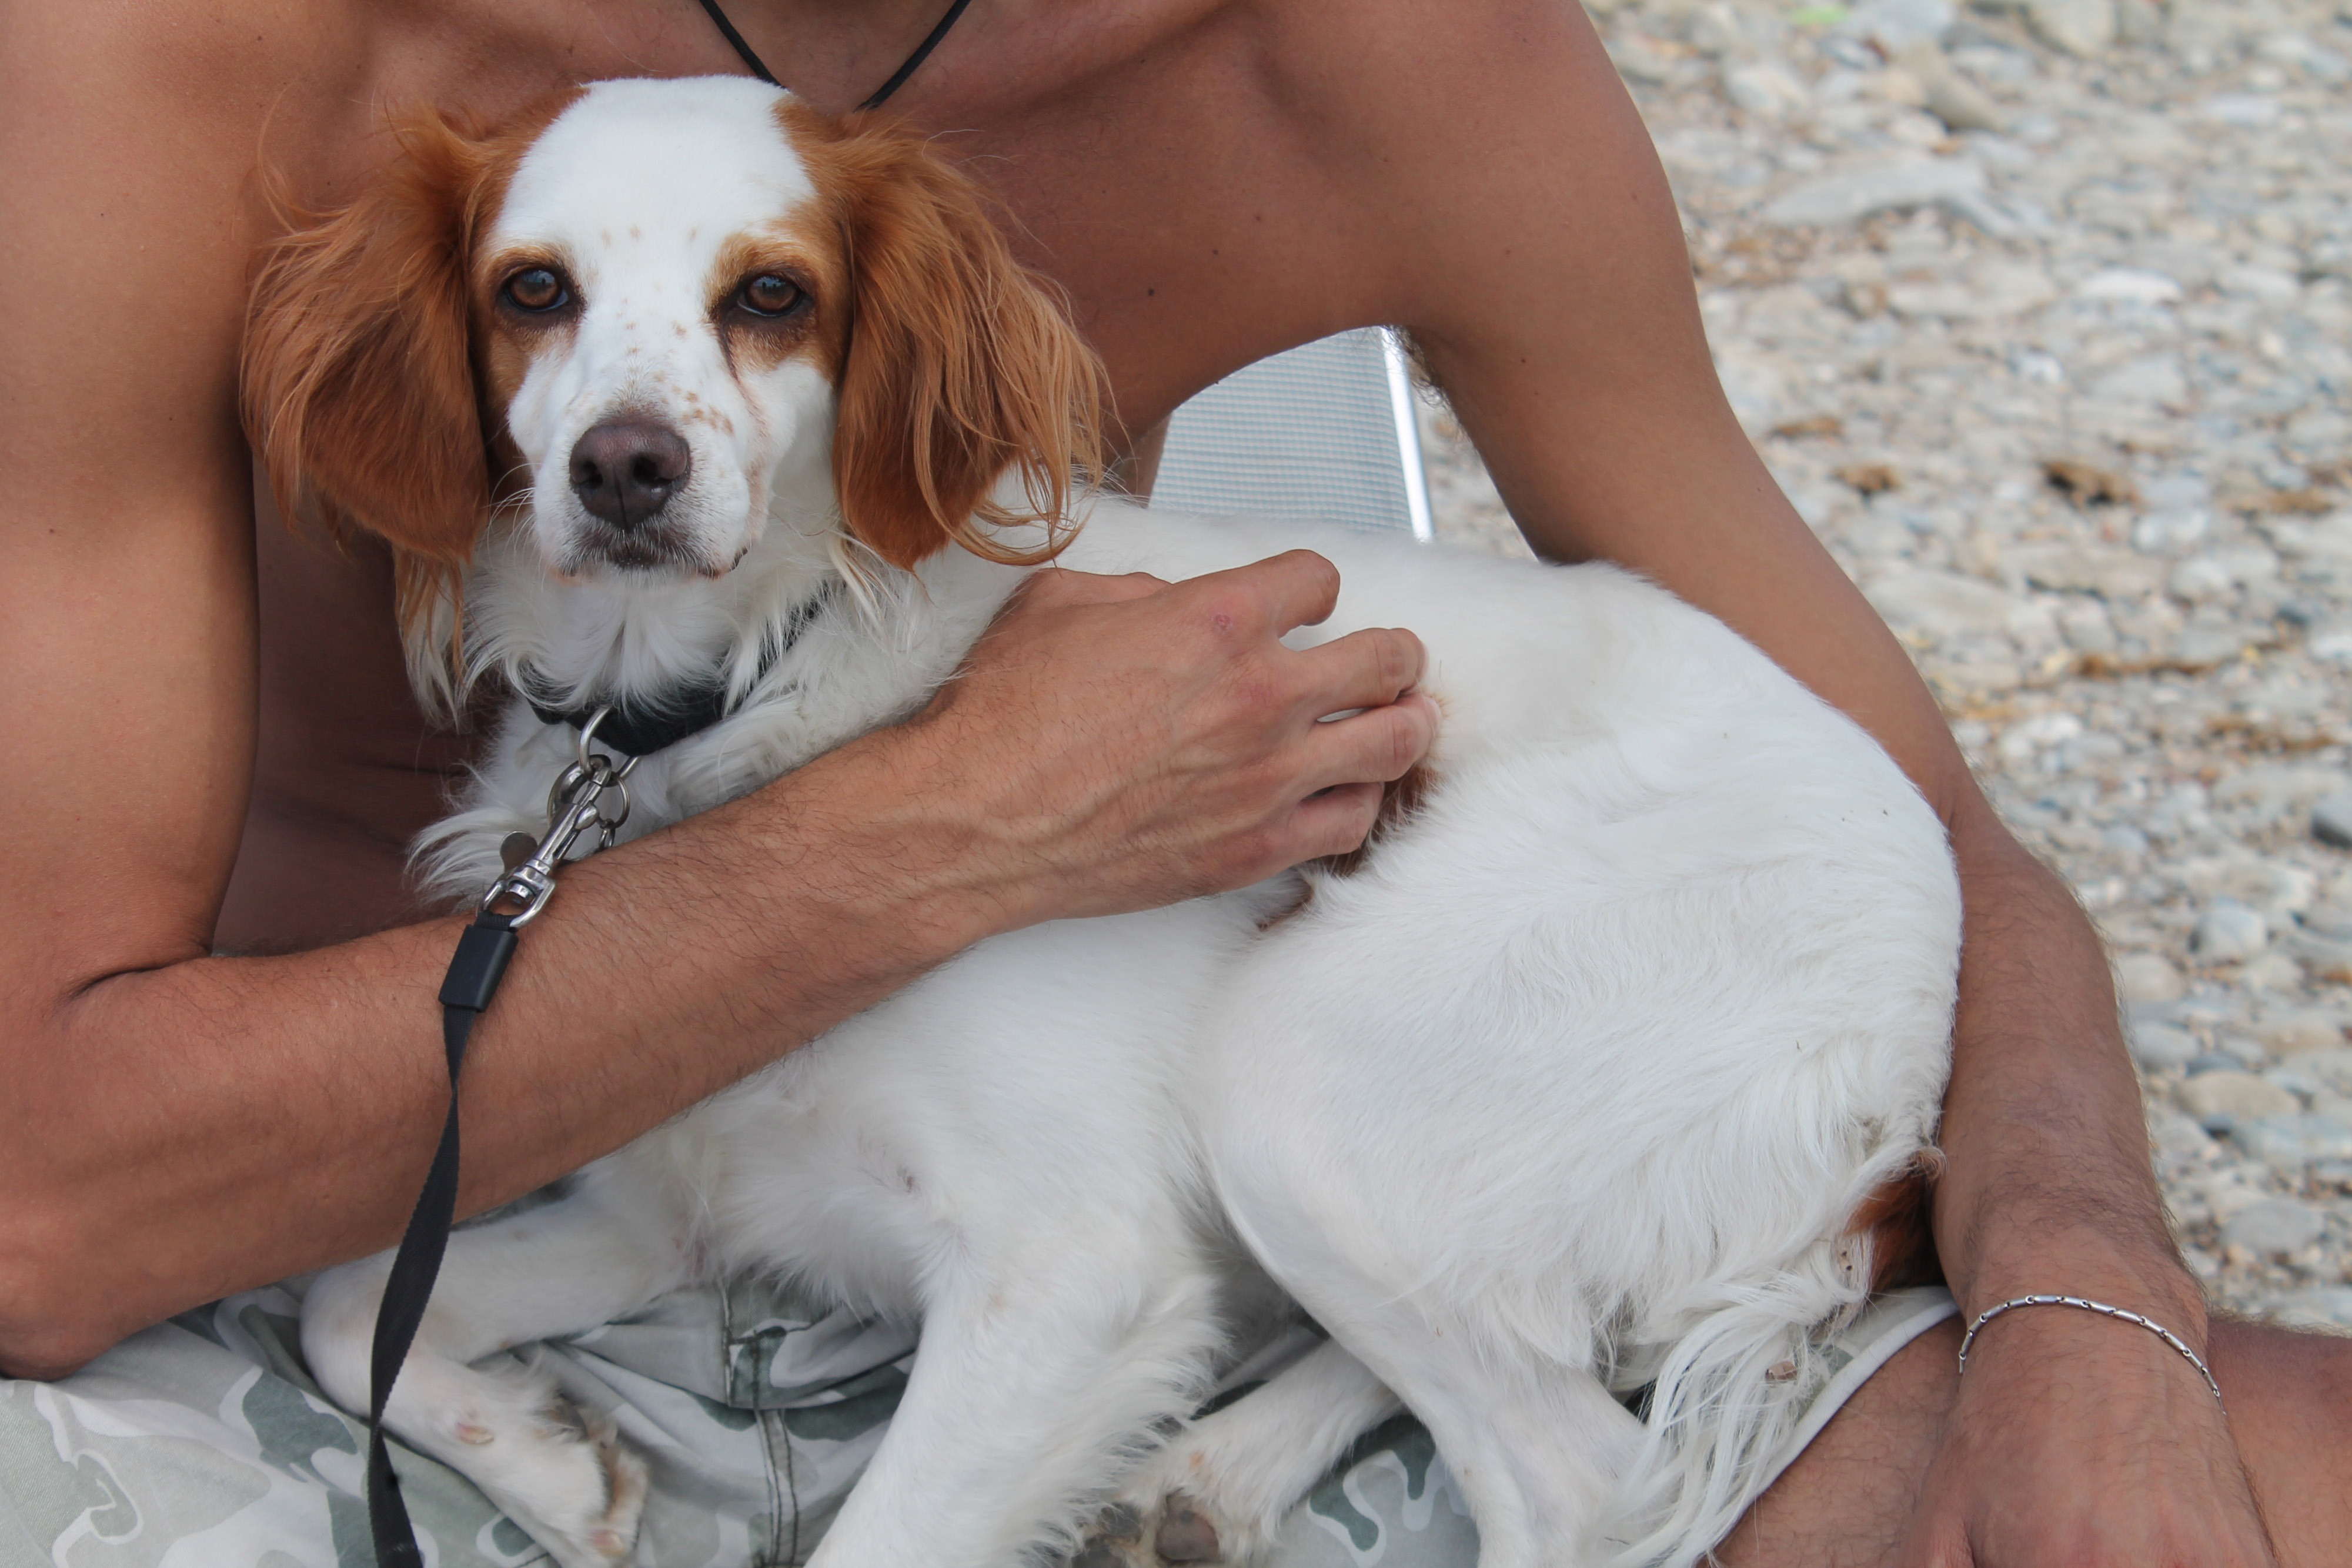
puppy, dog, mammal, friendship, together, hug, spaniel, vertebrate, brittany, fidelity, dog like mammal